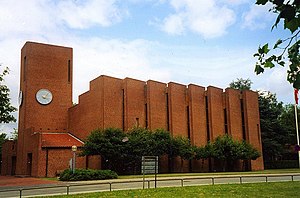
Skovlunde
Skovlunde Kirke
Skovlunde er en bydel i Storkøbenhavn, beliggende mellem Herlev og Ballerup i Ballerup Kommune. Kommunen har 48.602 indbyggere. Oprindeligt var den en gammel landsby, hvis kerne i dag ligger i området ved/omkring Gammel Skovlundevej syd for Ballerup Boulevard.